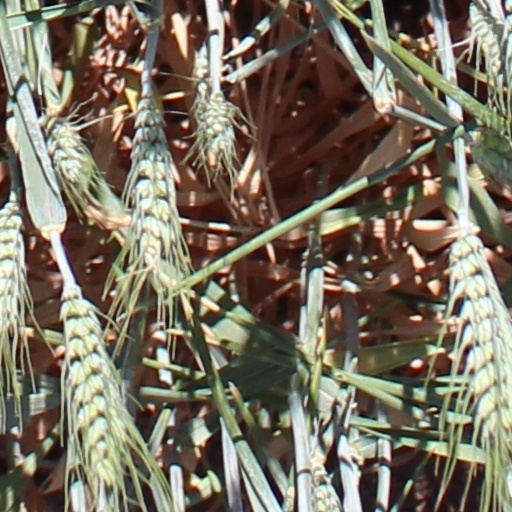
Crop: wheat